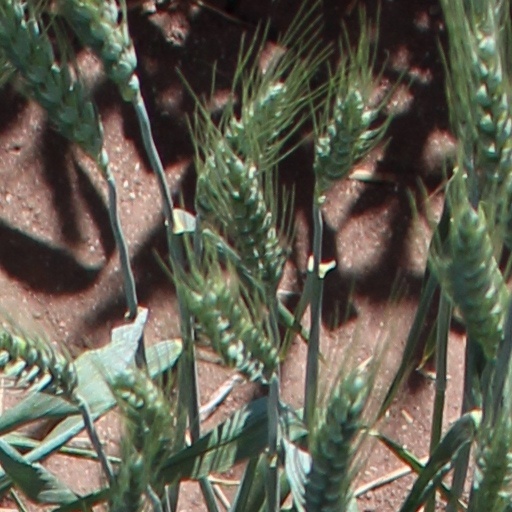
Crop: wheat